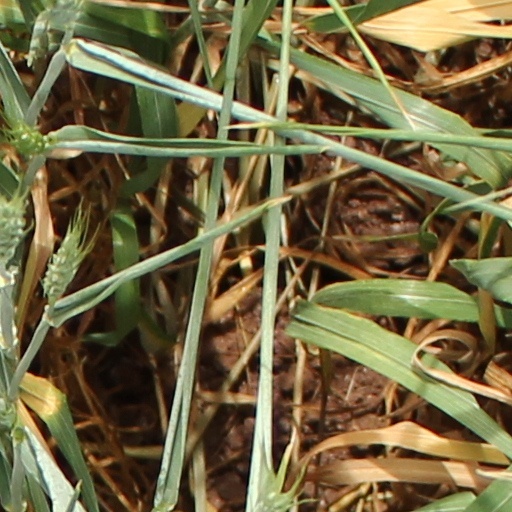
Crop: wheat